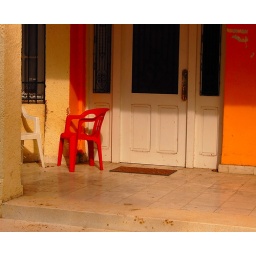
The chair is plastic but it looks elegant in this light. Shot in the Yucatan.